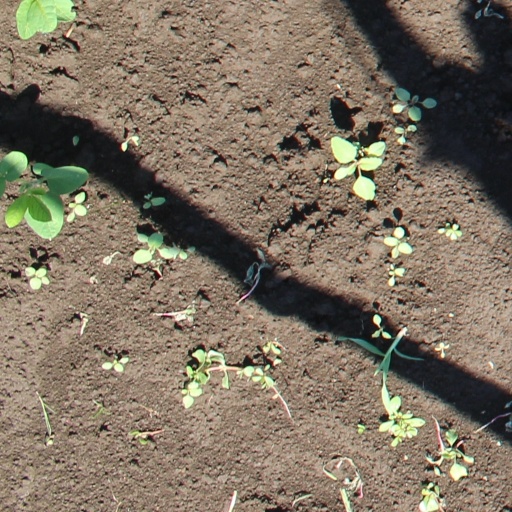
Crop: soybean